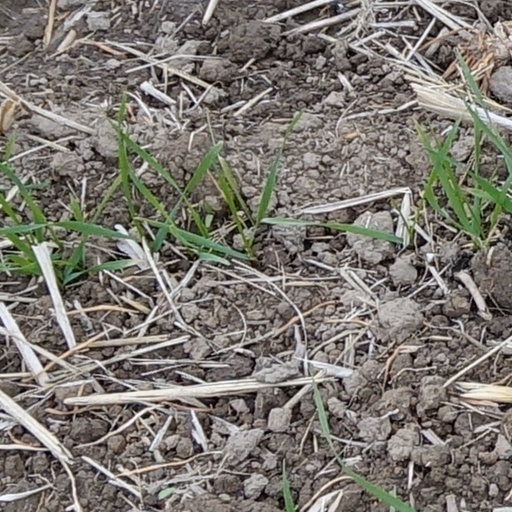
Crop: wheat